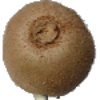
Label: kiwi